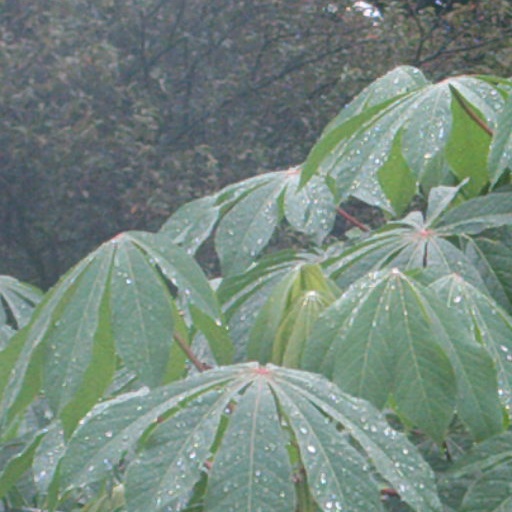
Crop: cassava